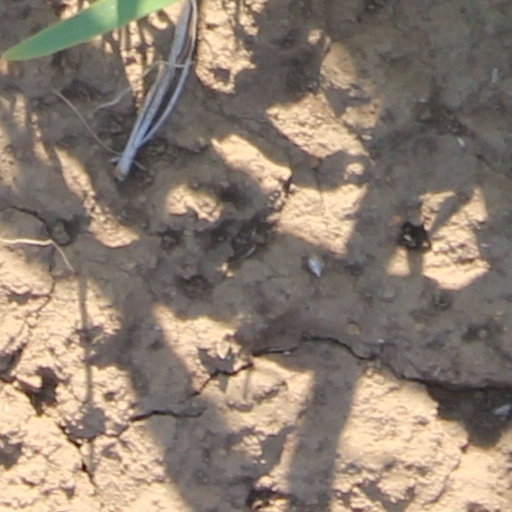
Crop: wheat